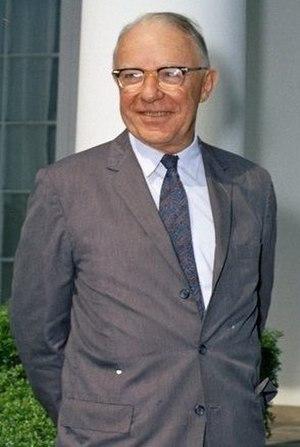
William Berry Hartsfield est un homme politique américain qui fut le 49ᵉ et 51ᵉ maire d'Atlanta, de 1937 à 1941 et de nouveau de 1942 à 1962, faisant de lui la personne ayant occupé ce poste le plus longtemps dans l'histoire de la ville.